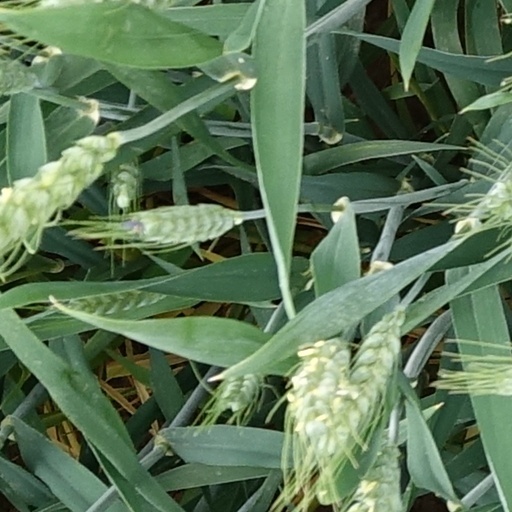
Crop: wheat